Voyageurs National Park

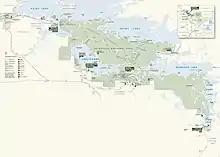
Park map (click on map to enlarge)

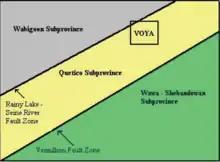
Voyageurs National Park schematic geological map

Voyageurs National Park is located on the Canadian Shield, with the rocks averaging between 1 and 3 billion years old. These are some of the oldest rocks on the North American continent. Formed during the early ages of the earth formation, the rocks of the park were compressed, and folded under tremendous pressure. Then molten flows of lava intruded through the layers creating a mosaic of various gneiss and granites. Over time, additional layers of sedimentary rocks developed on top, to be stripped away by the continental glaciers of the Wisconsin Glacial epoch and earlier.